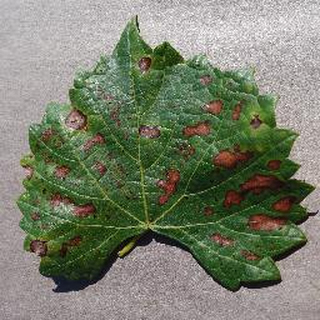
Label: grape_esca_black_measles